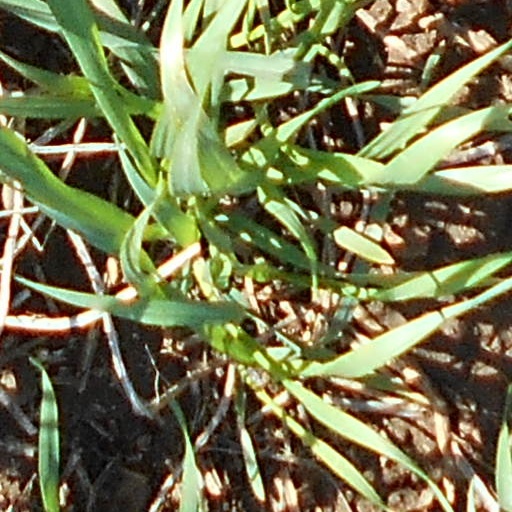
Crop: wheat